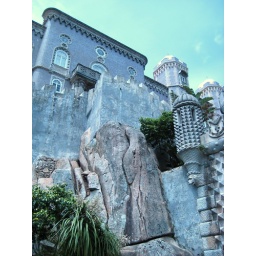
built on a hill over an abandoned monestary overlooking the old castle of the moors